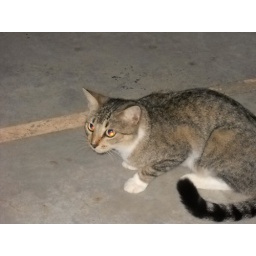
This cat lives around the Jerk Chicken shack and likes chicken and ribs.